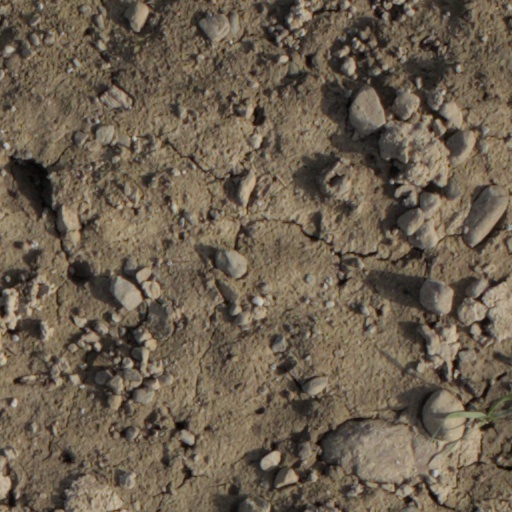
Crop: wheat